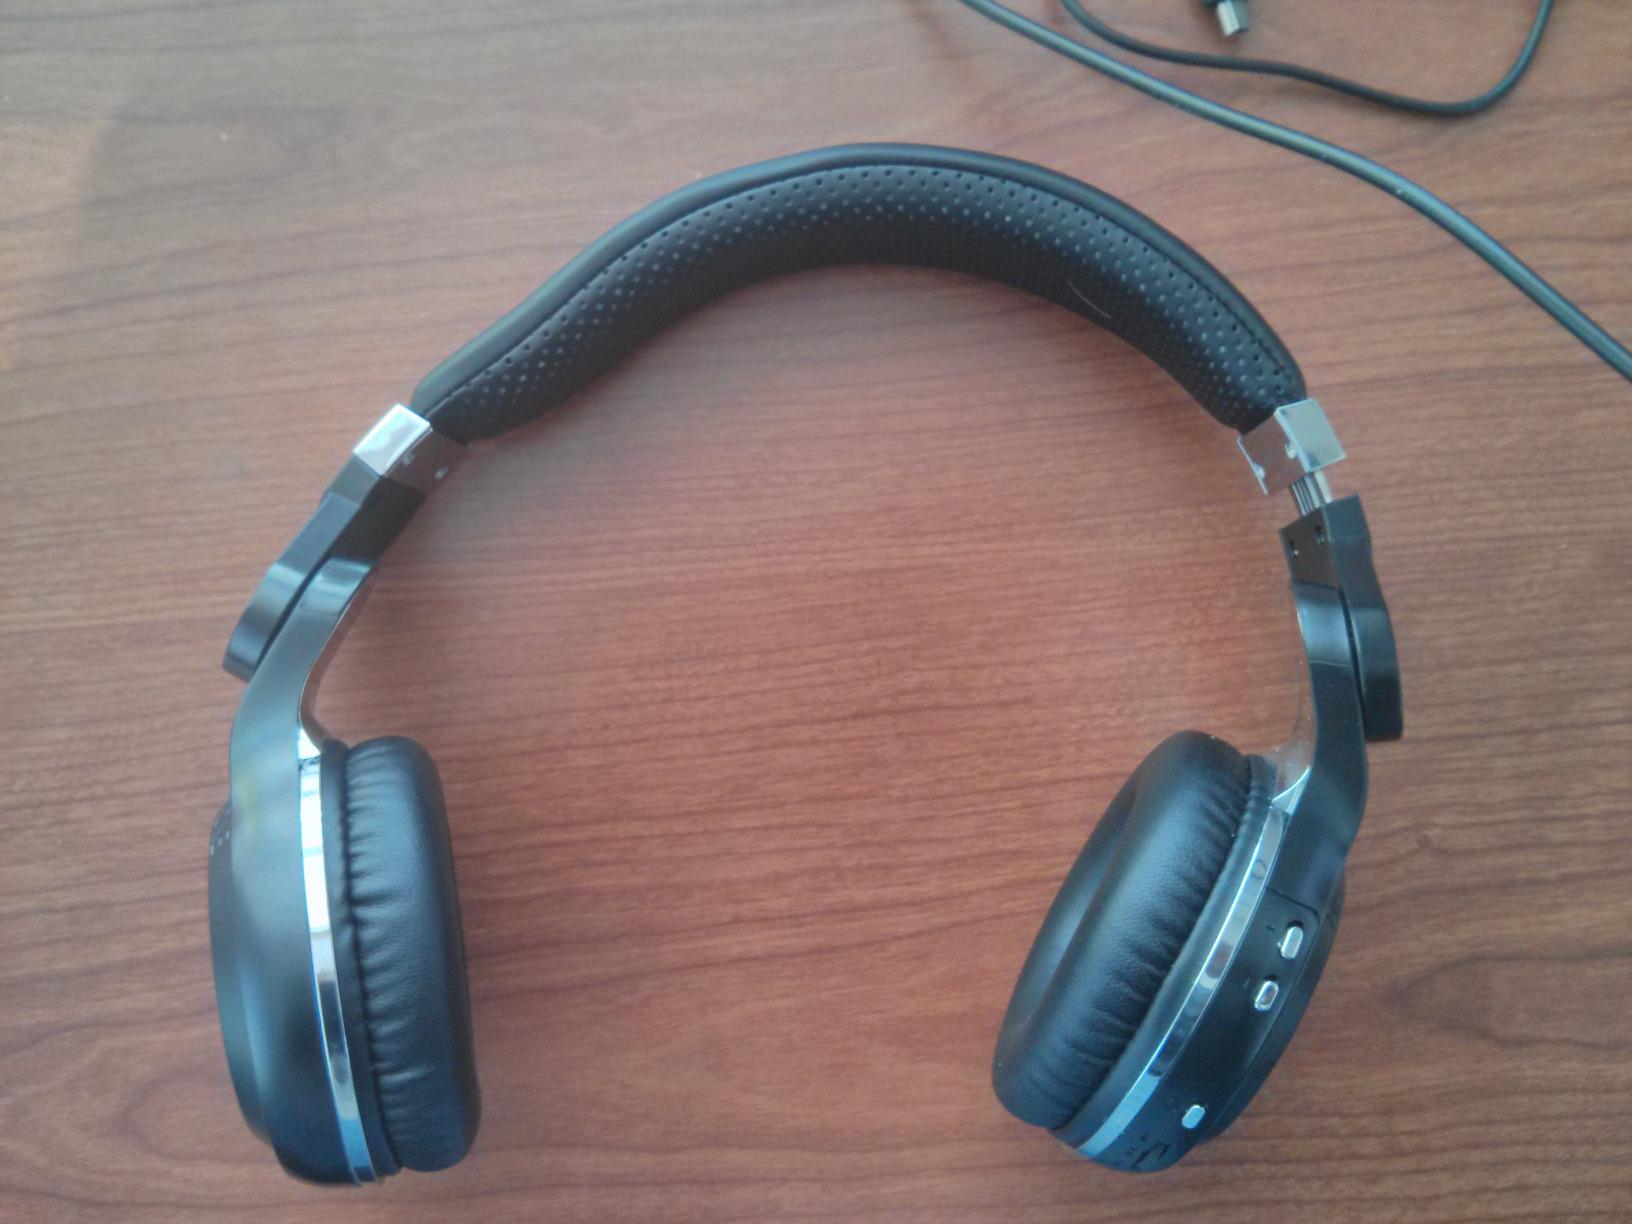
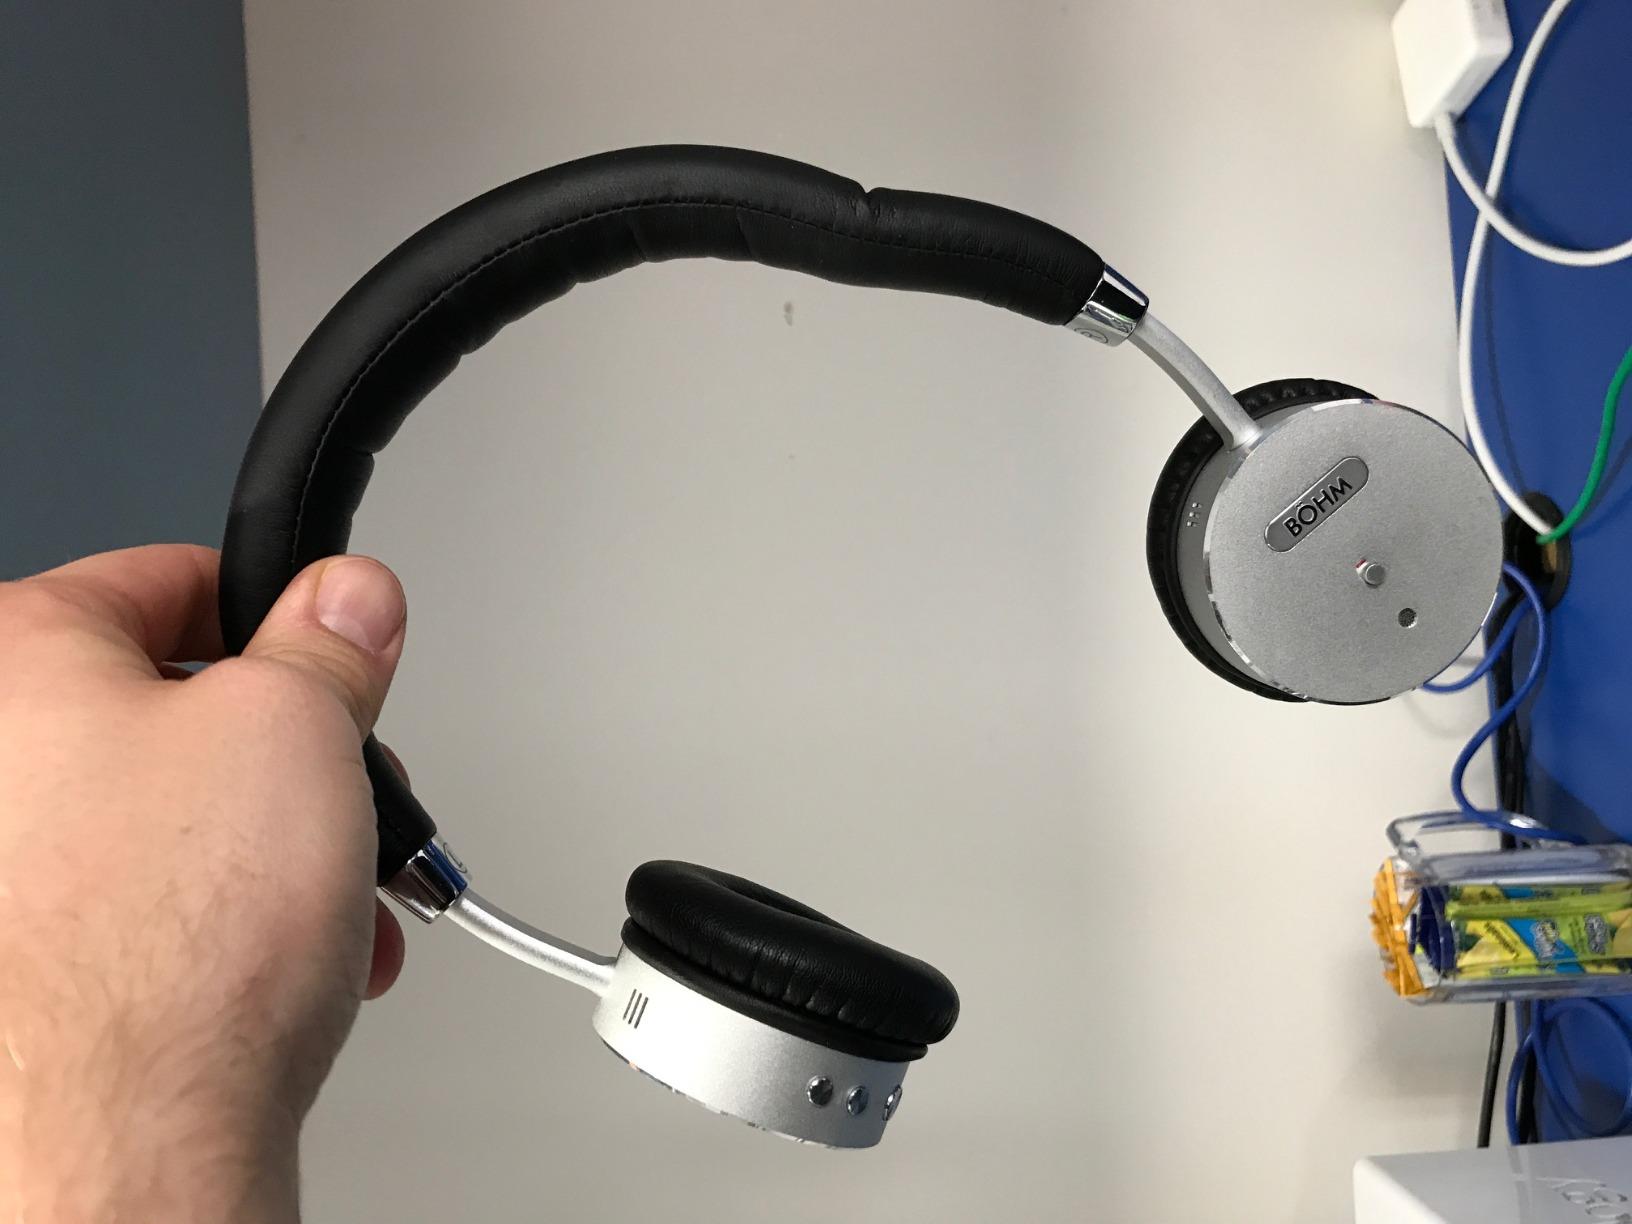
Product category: headphones
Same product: no